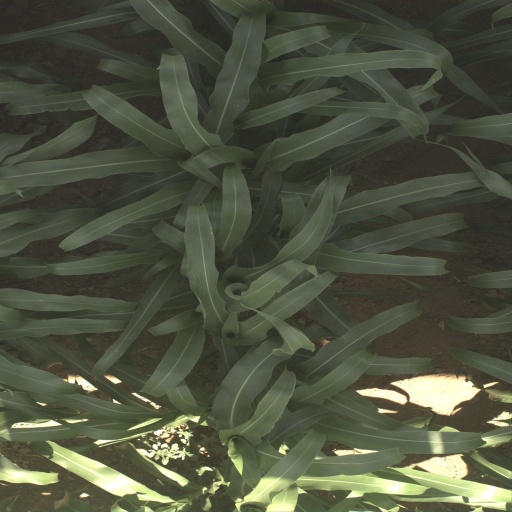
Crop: sorghum